Dylan Smith (actor)

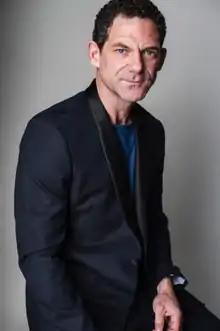

Dylan Scott Smith is a Canadian actor. He is known for his portrayal of the characters Sepp on TNT's "I Am the Night", Jasper in "", Daniel in "Lemonade", and Largo Brandyfoot in "".